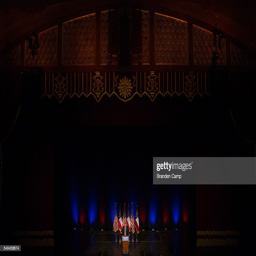
politician speaks during a campaign rally .